William Dillard Homestead

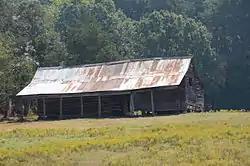

The William Dillard Homestead is a historic homestead property in rural northeastern Stone County, Arkansas. It is located on the Round Bottom area northeast of Mountain View, on a plateau above the river's flood plain. It consists of two log structures, both now used as barns, that were built c. 1837, and are the oldest standing structures in the county. A single-pen log cabin stands on rough stone piers, and is covered by a gable roof. The walls are rough-hewn logs, joined by V notches. A shed-roof ell extends on the southern side of the structure, and more modern box-constructed sheds are attached to the north and east sides. A double crib barn stands across the road from the cabin.